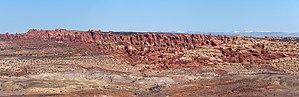
Le parc national des Arches est un parc national américain situé en Utah, dans l’ouest des États-Unis, non loin du parc national des Canyonlands. Il est connu pour sa grande concentration d’arches rocheuses naturelles, mais aussi par des falaises et buttes travaillées par l'érosion.